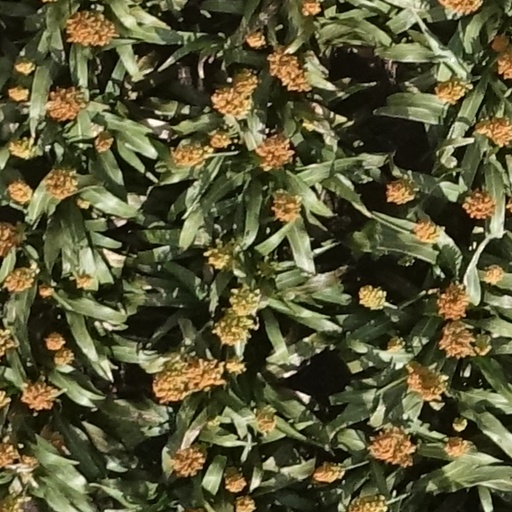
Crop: sorghum